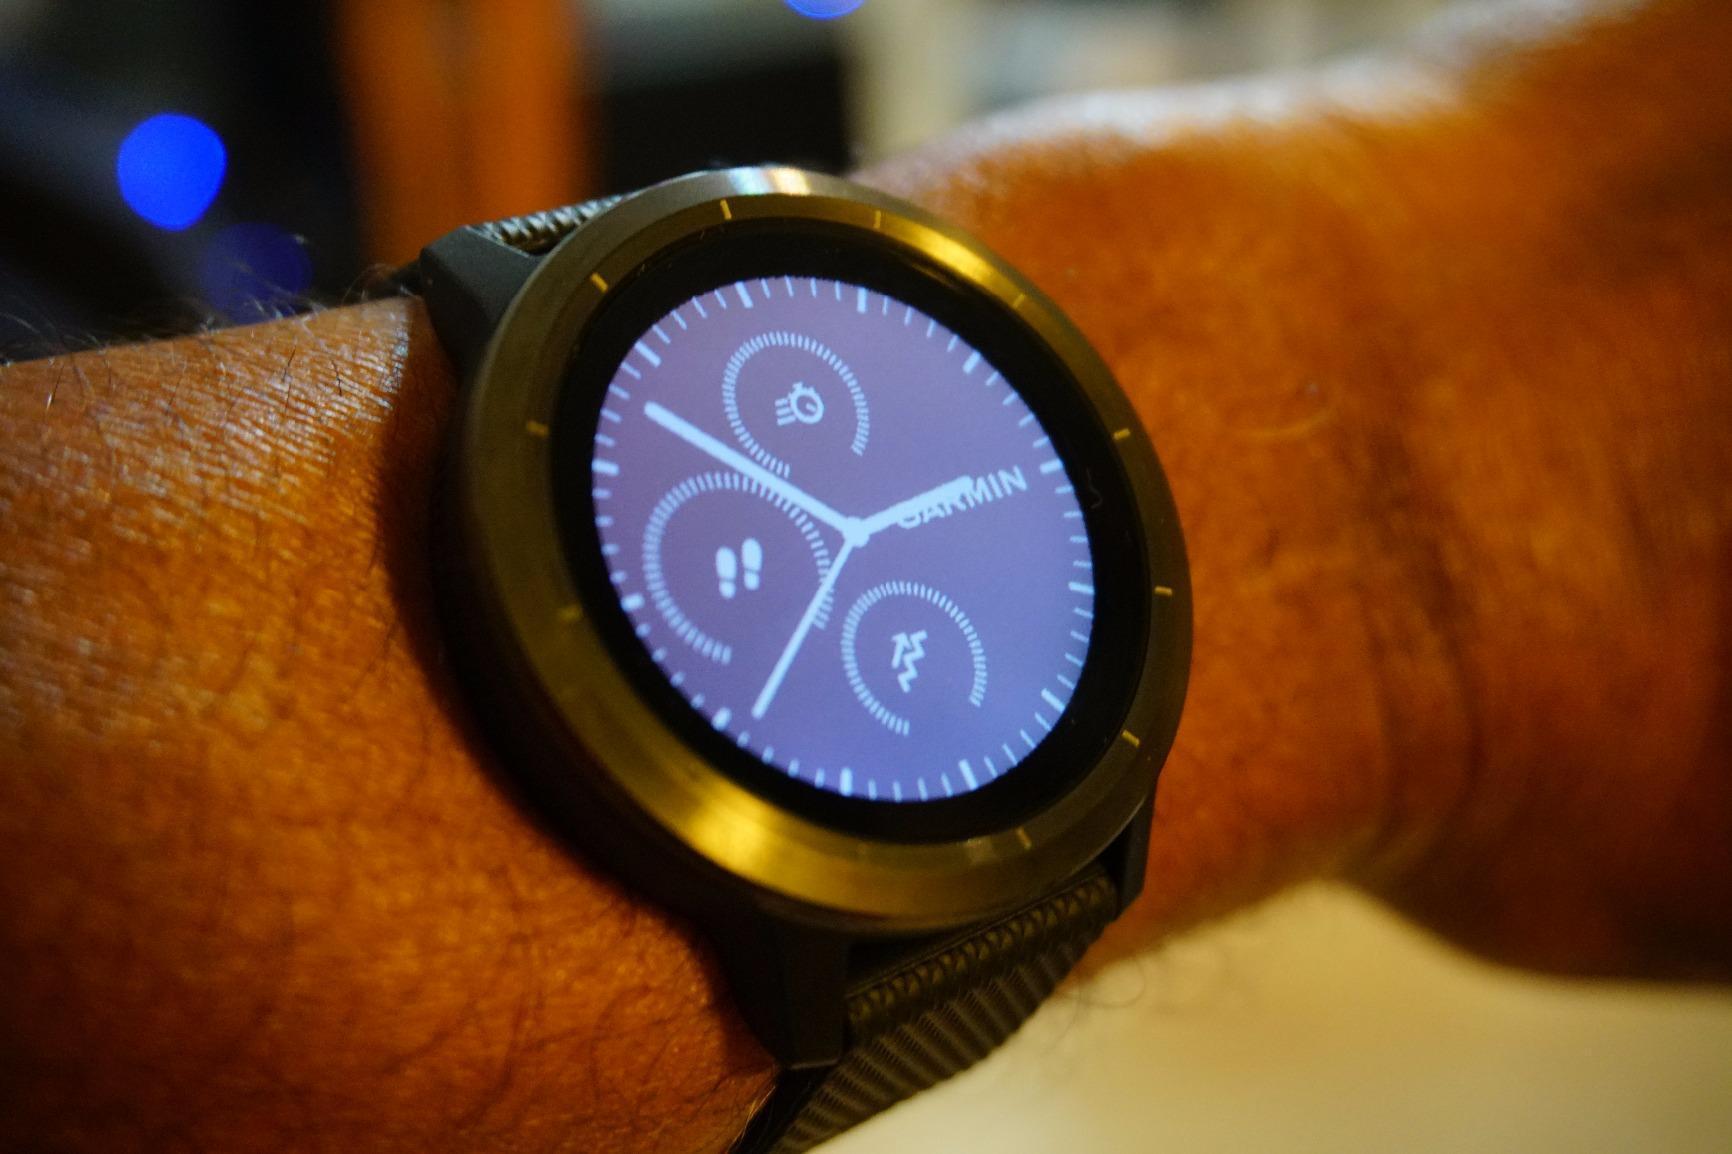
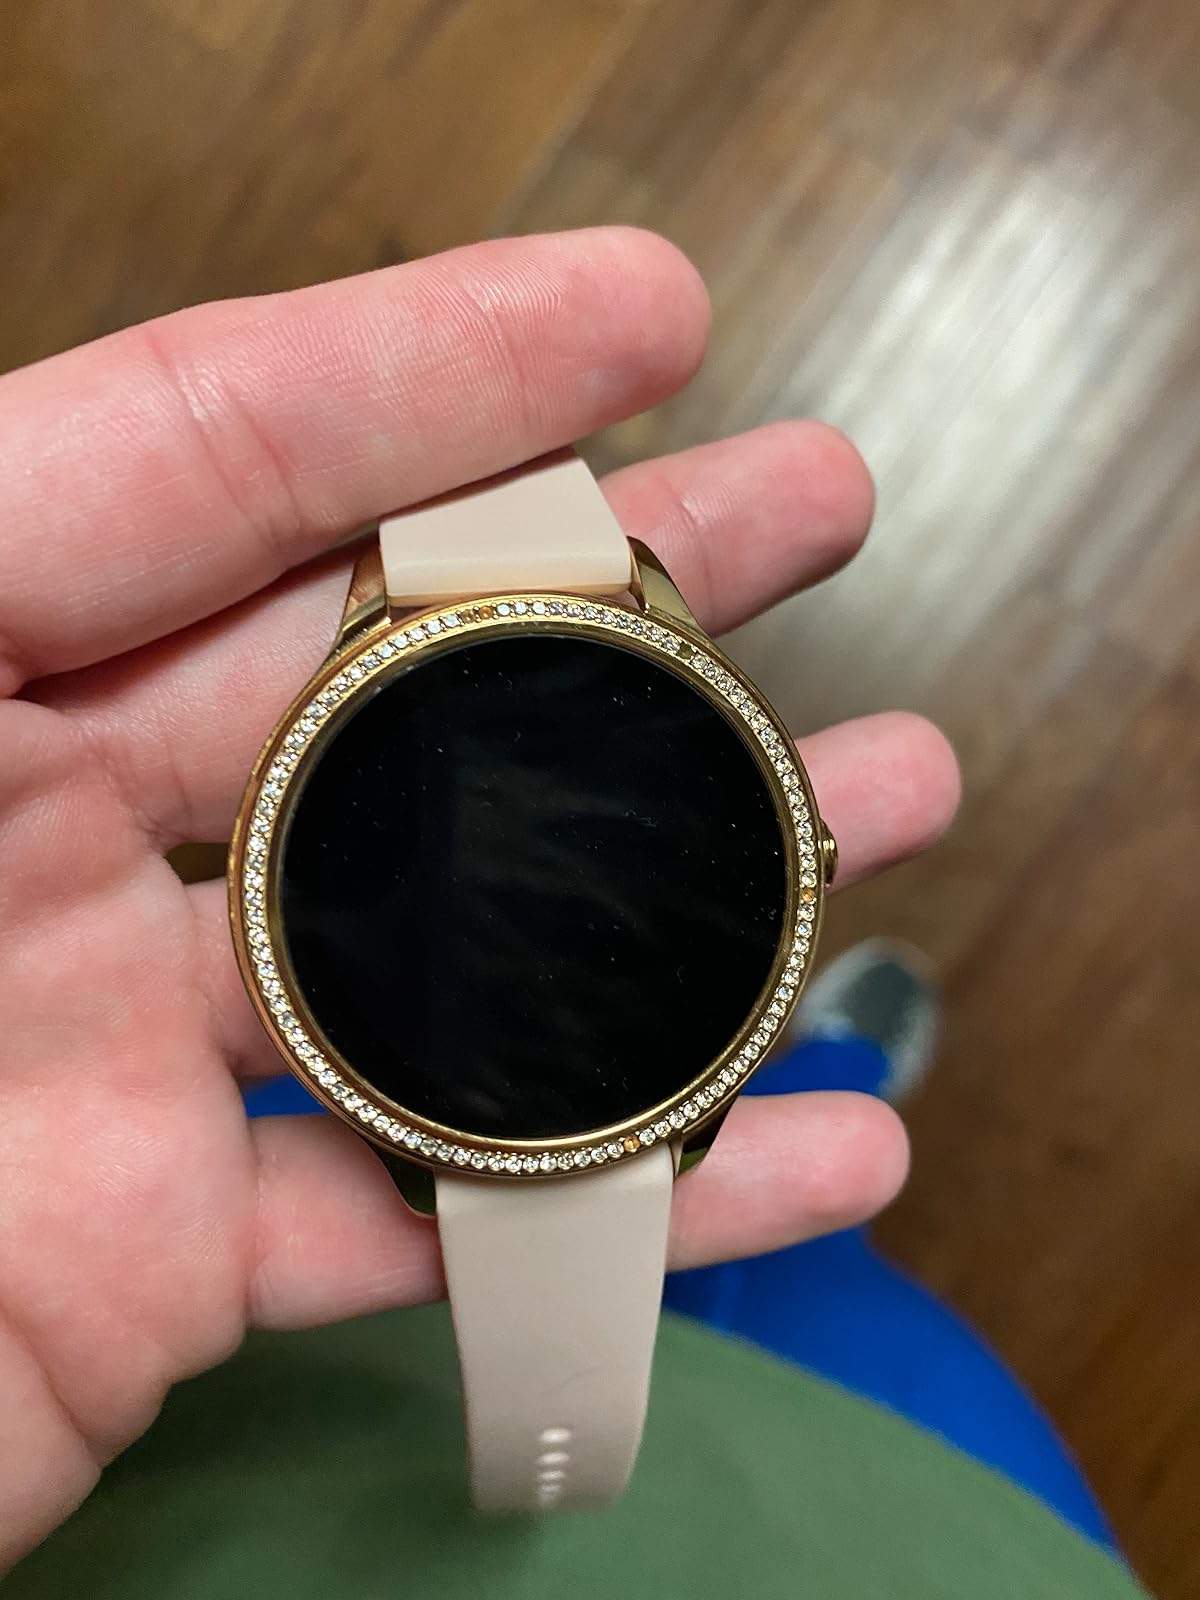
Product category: smartwatch
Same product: no